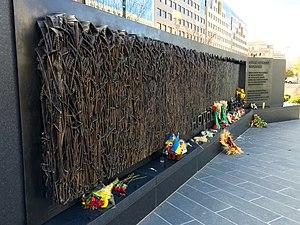
La ville de Washington compte de nombreuses sculptures en plein air. La Smithsonian Institution en compte près de 900 dans son inventaire. En plus des plus célèbres monuments et mémoriaux de la capitale, de nombreuses personnalités reconnues comme des héros nationaux ont été honorées, à titre posthume, une statue les représentant dans un parc ou une place publique. Certains de ces personnages de l'histoire américaine sont représentés plusieurs fois dans la capitale. Abraham Lincoln, par exemple, est représenté par au moins trois sculptures, dont celles au Lincoln Memorial, au Lincoln Park, et à l'ancienne Cour supérieure du district de Columbia. Plusieurs personnalités internationales, telles Mohandas Karamchand Gandhi, ont également été immortalisées par des statues. D'autres figures humaines ne font référence à aucun personnage historique telle par exemple la statue de la Liberté qui ne doit pas être confondue avec la statue de la Liberté à New York, statue allégorique de 19 ½ pieds de haut qui repose au sommet du dôme du Capitole.